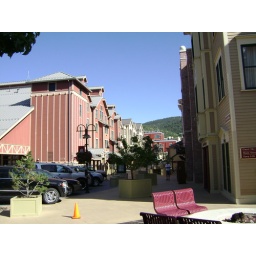
our hotel complex, we stayed in the brown building